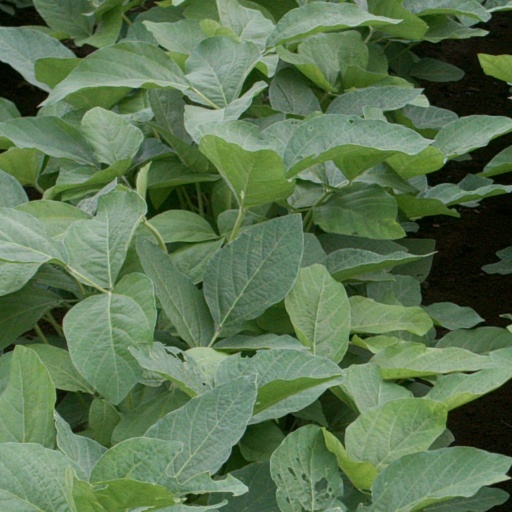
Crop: soybean